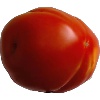
Label: Tomato 1